Spilomyia

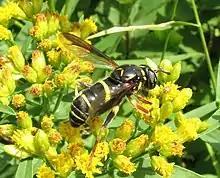
"Spilomyia sayi"

Spilomyia is a genus of hoverflies. Many species in the genus show Batesian mimicry of wasp models, including black and yellow patterns and modified antenna shape.